Michael Duberry

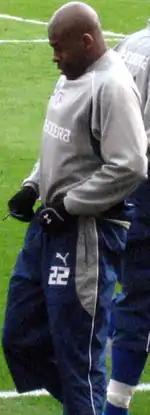
Duberry training with Reading in 2007

On 31 January 2007, Duberry signed for Reading, who invoked a clause in his contract that allowed him to leave Stoke for a Premier League club if a set fee was received, rumoured to be in the region of £800,000. He made his league debut for Reading on 24 February in a 2–1 defeat away to Middlesbrough.